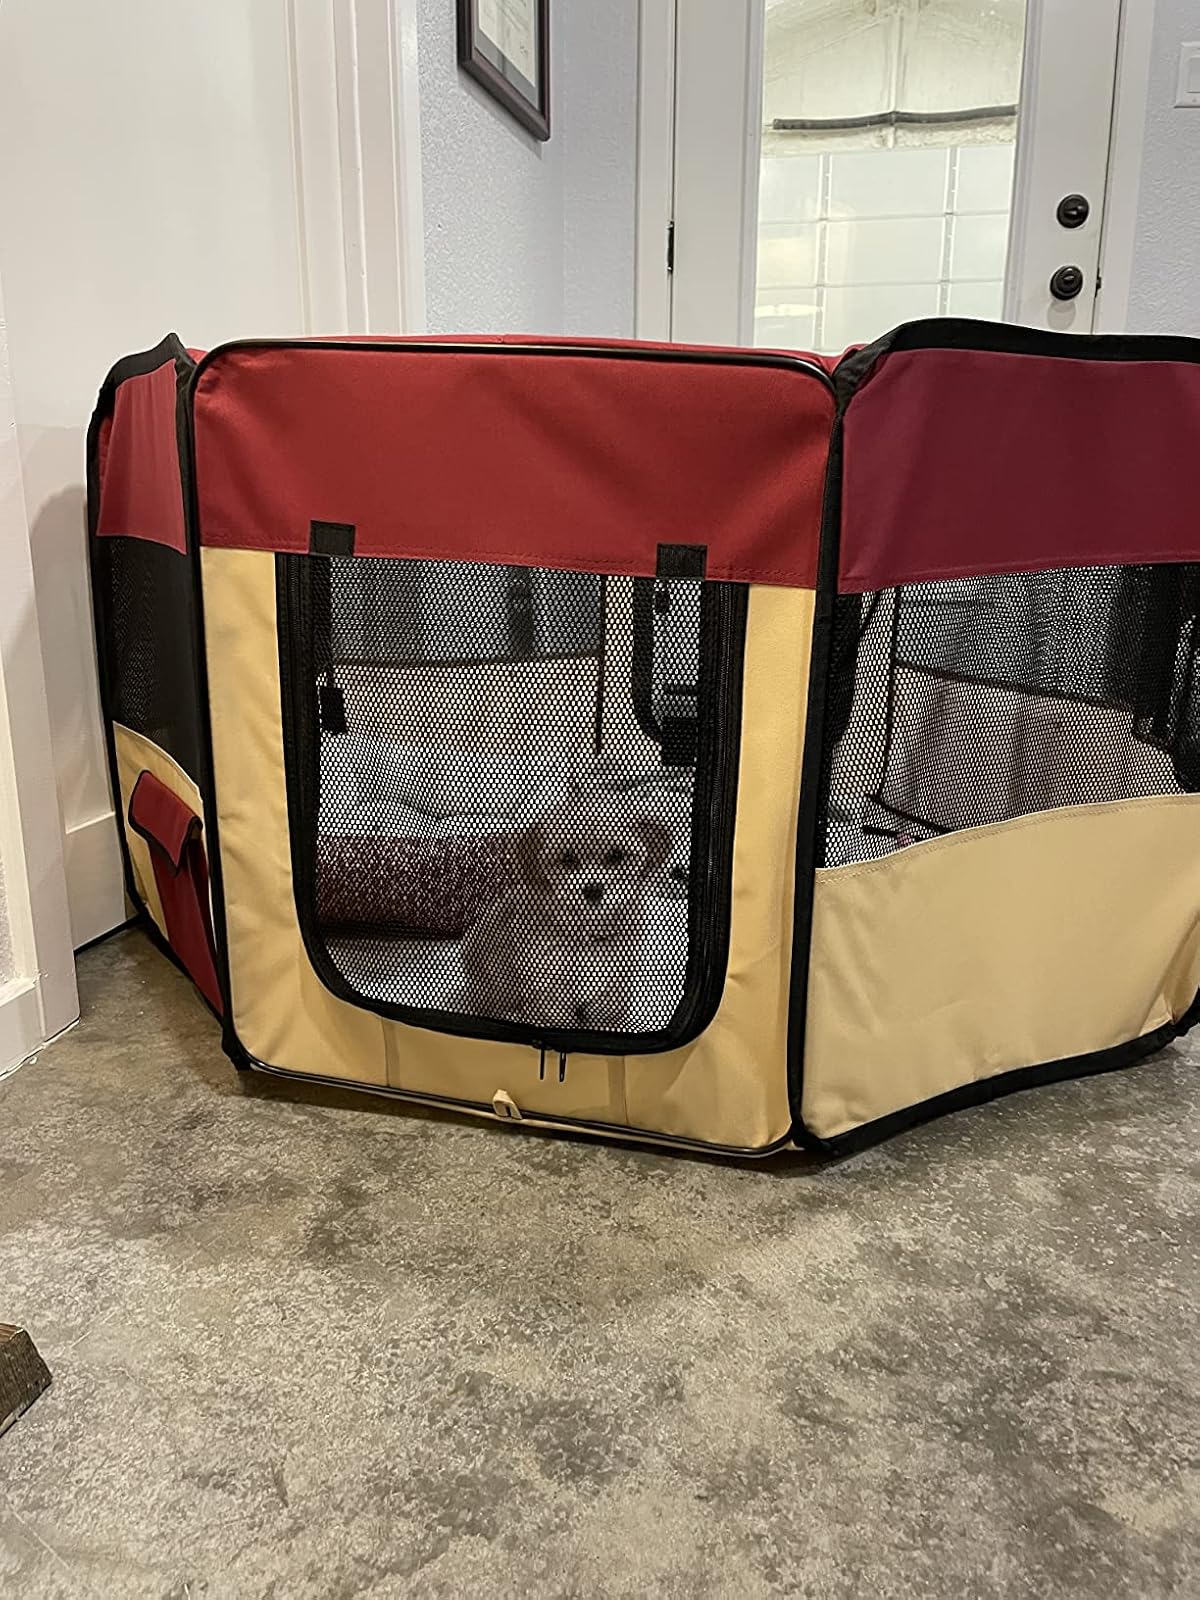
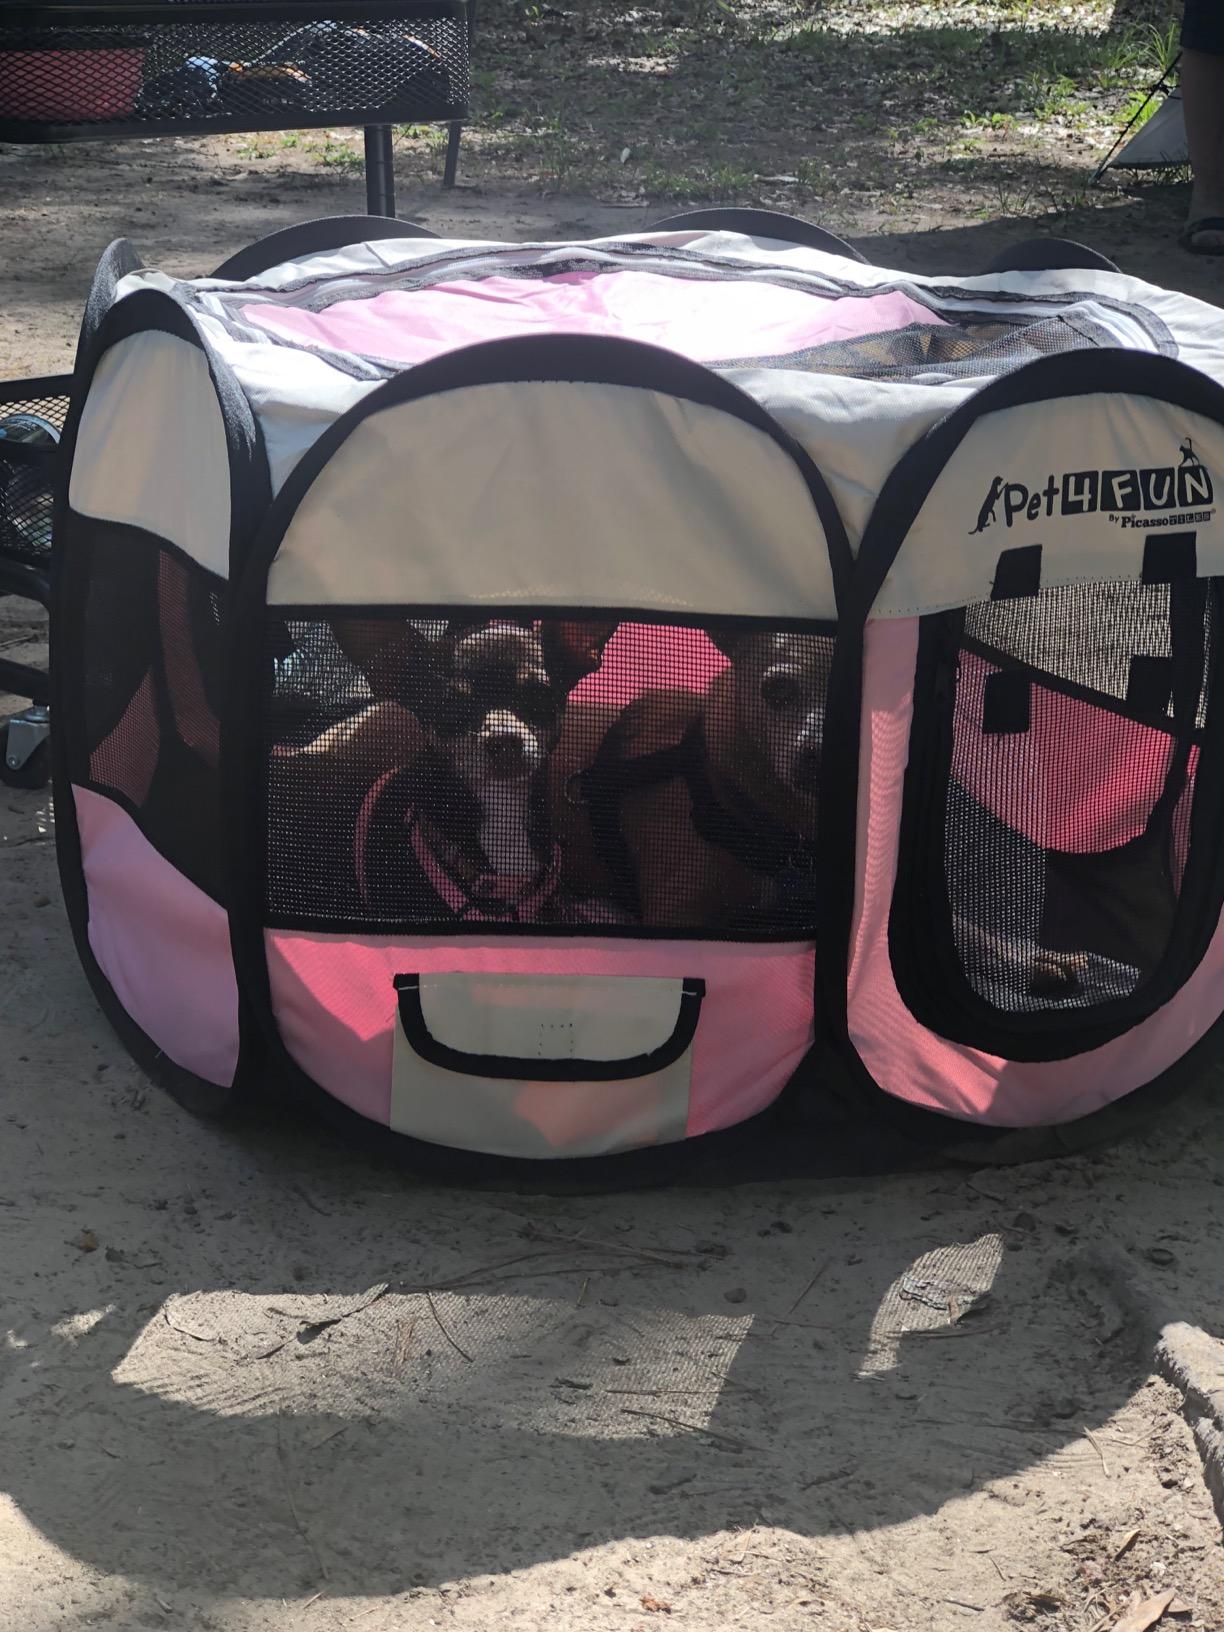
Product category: items_kennel
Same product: no